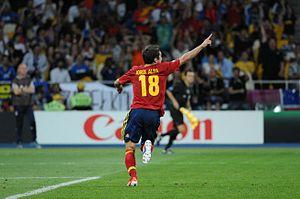
Jordi Alba Ramos, né le 21 mars 1989 à L'Hospitalet de Llobregat, est un footballeur international espagnol évoluant au poste de latéral gauche avec le FC Barcelone. Il s’y impose comme l’un des meilleurs de sa génération à ce poste.